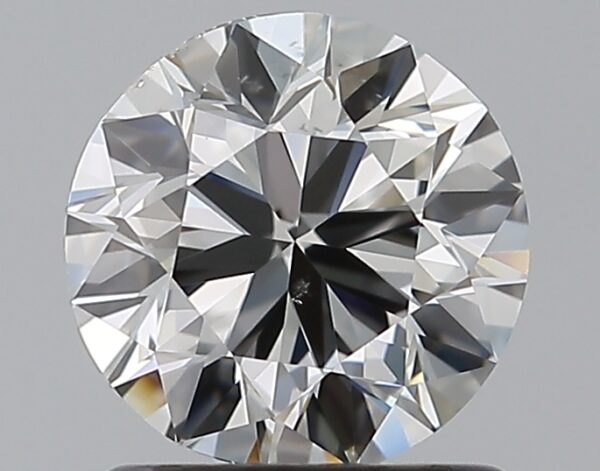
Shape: round
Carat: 1
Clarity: VS2
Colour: H
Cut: VG
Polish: EX
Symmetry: VG
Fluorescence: N
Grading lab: GIA
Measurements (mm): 6.31 x 6.38 x 3.96